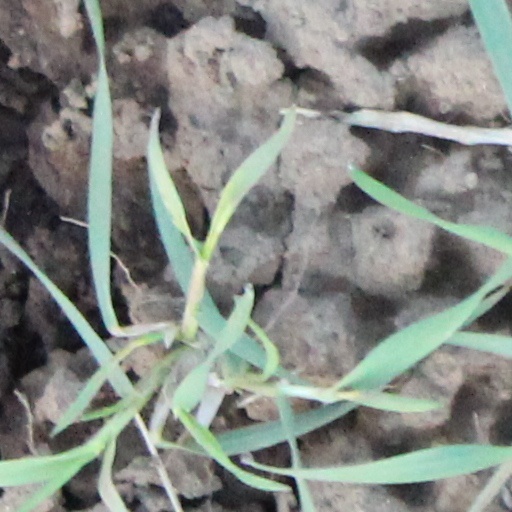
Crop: wheat